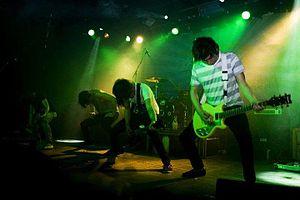
Annisokay est un groupe de post-hardcore allemand, originaire de Halle-sur-Saale.